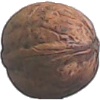
Label: Walnut 1